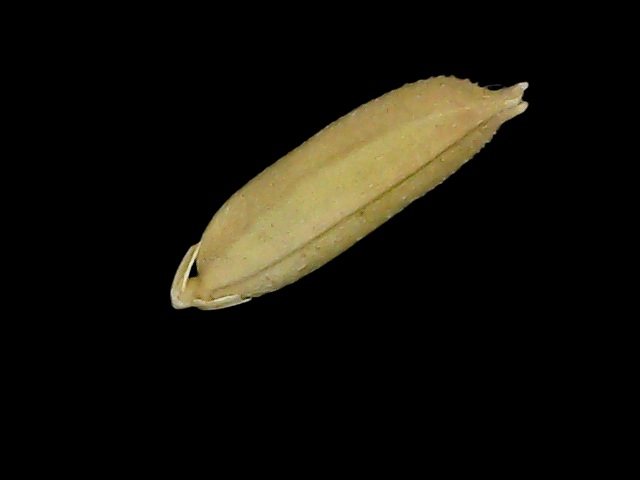
Rice variety: Bd85